Ninaithale Inikkum (2009 film)

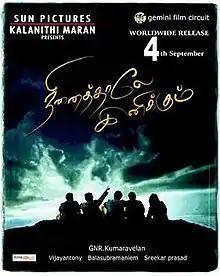
Theatrical release poster

Ninaithale Inikkum is a 2009 Indian Tamil-language coming of age drama film written and directed by G. N. R. Kumaravelan. It is a remake of the 2006 Malayalam film "Classmates". The film was produced by Gemini Film Circuit and distributed by Sun Pictures. Prithviraj Sukumaran reprises his role from the original film, alongside Shakthi Vasu, Priyamani, Karthik Kumar, Anuja Iyer, and Vishnupriyan. The soundtrack was composed by Vijay Antony with cinematography handled by Balasubramaniem and editing by A. Sreekar Prasad.